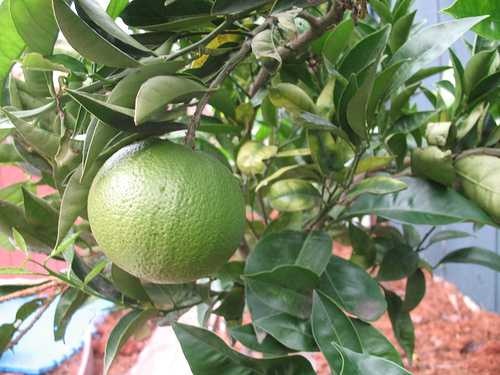
Label: Orange